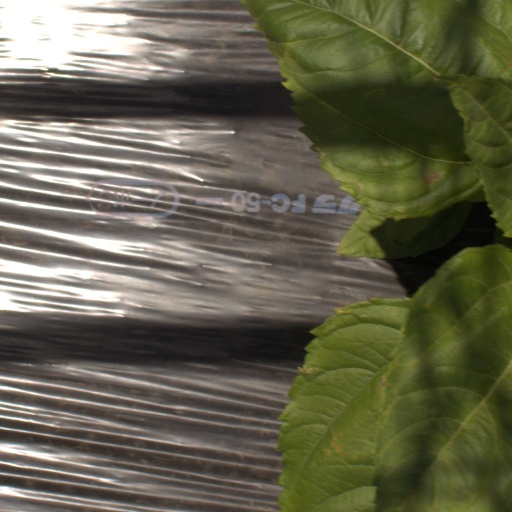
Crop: Jerusalem artichoke